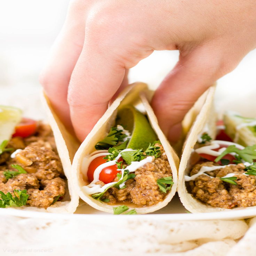
vegetarian recipe imitates the food we love without the meat or the higher price tag .